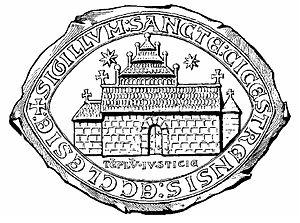
L'abbaye de Selsey est un ancien monastère situé à Selsey, dans le Sussex. Fondée par Wilfrid dans les années 680, elle est le siège des évêques de Selsey jusqu'à leur transfert à Chichester, vers 1075. Son emplacement exact est incertain, mais elle correspond vraisemblablement à la chapelle Saint-Wilfrid de Church Norton.